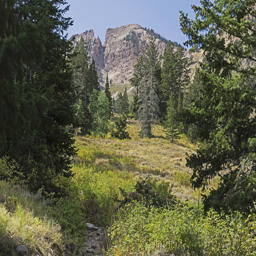
popping out of the early forest gives you some great views .